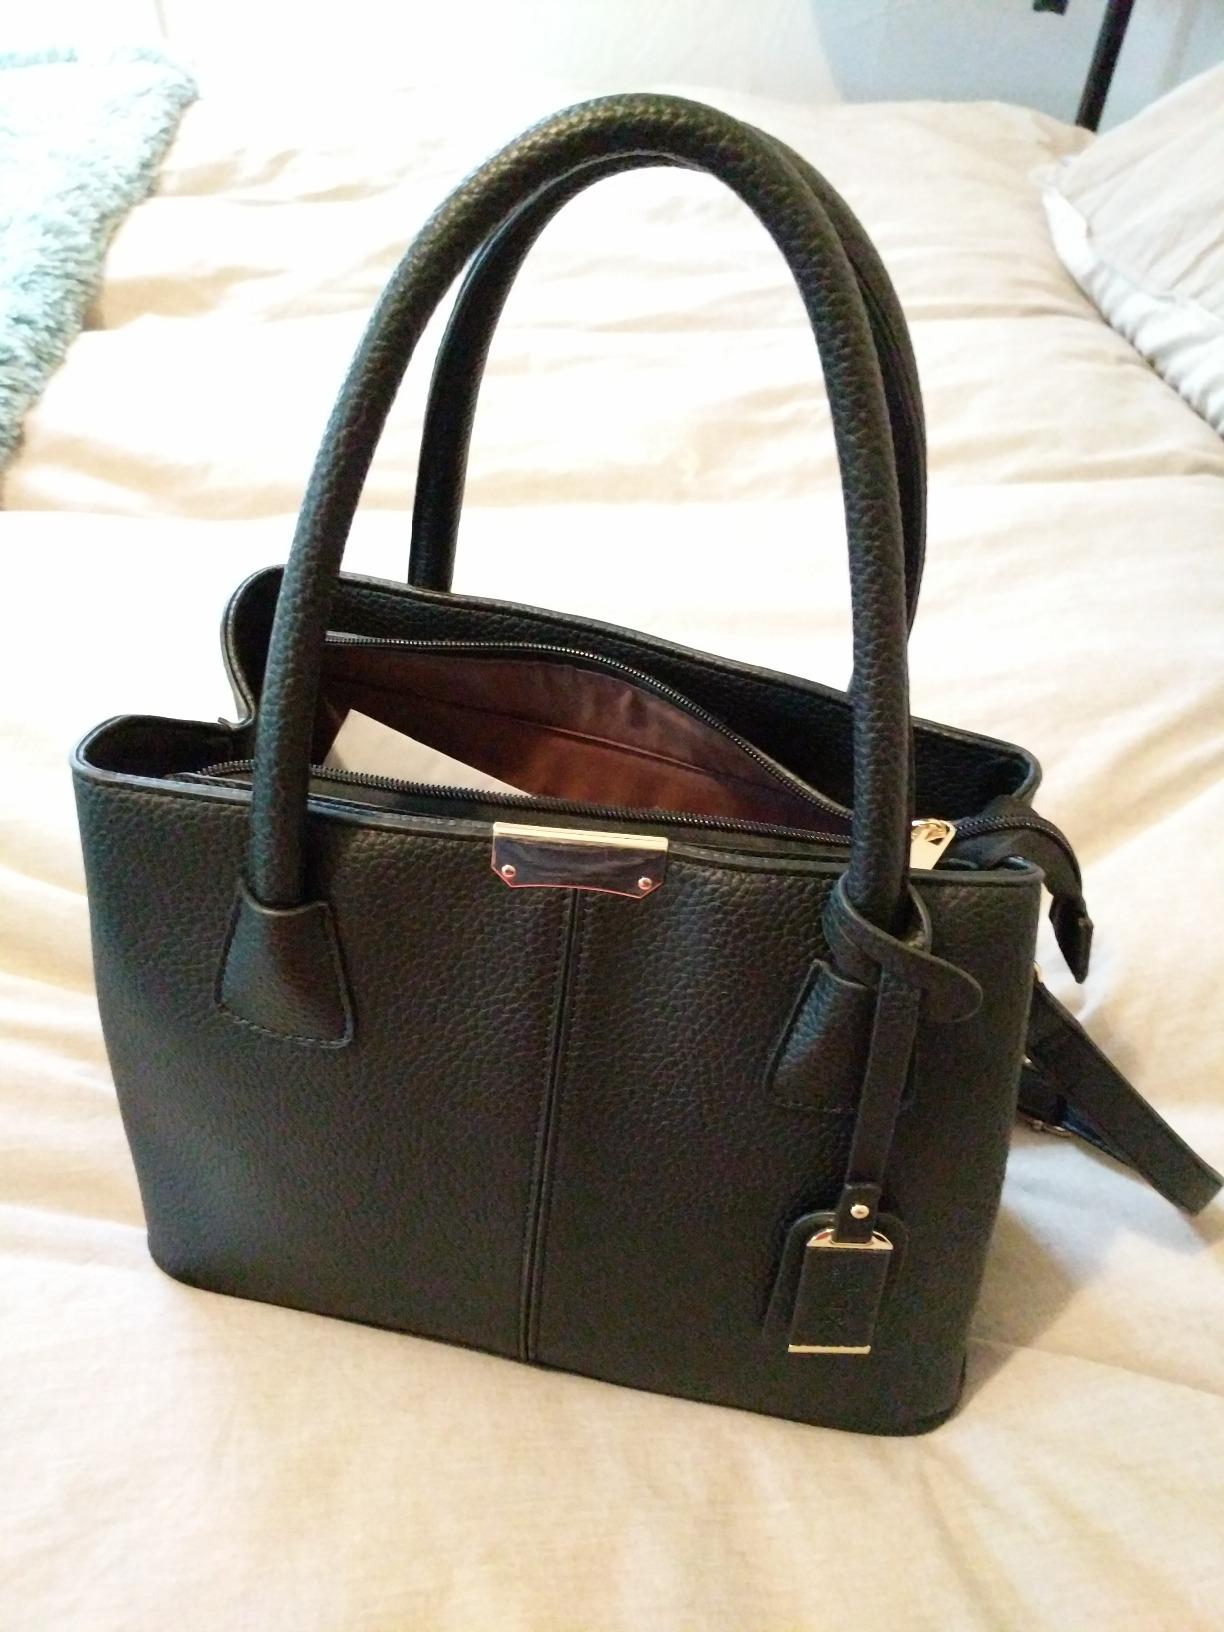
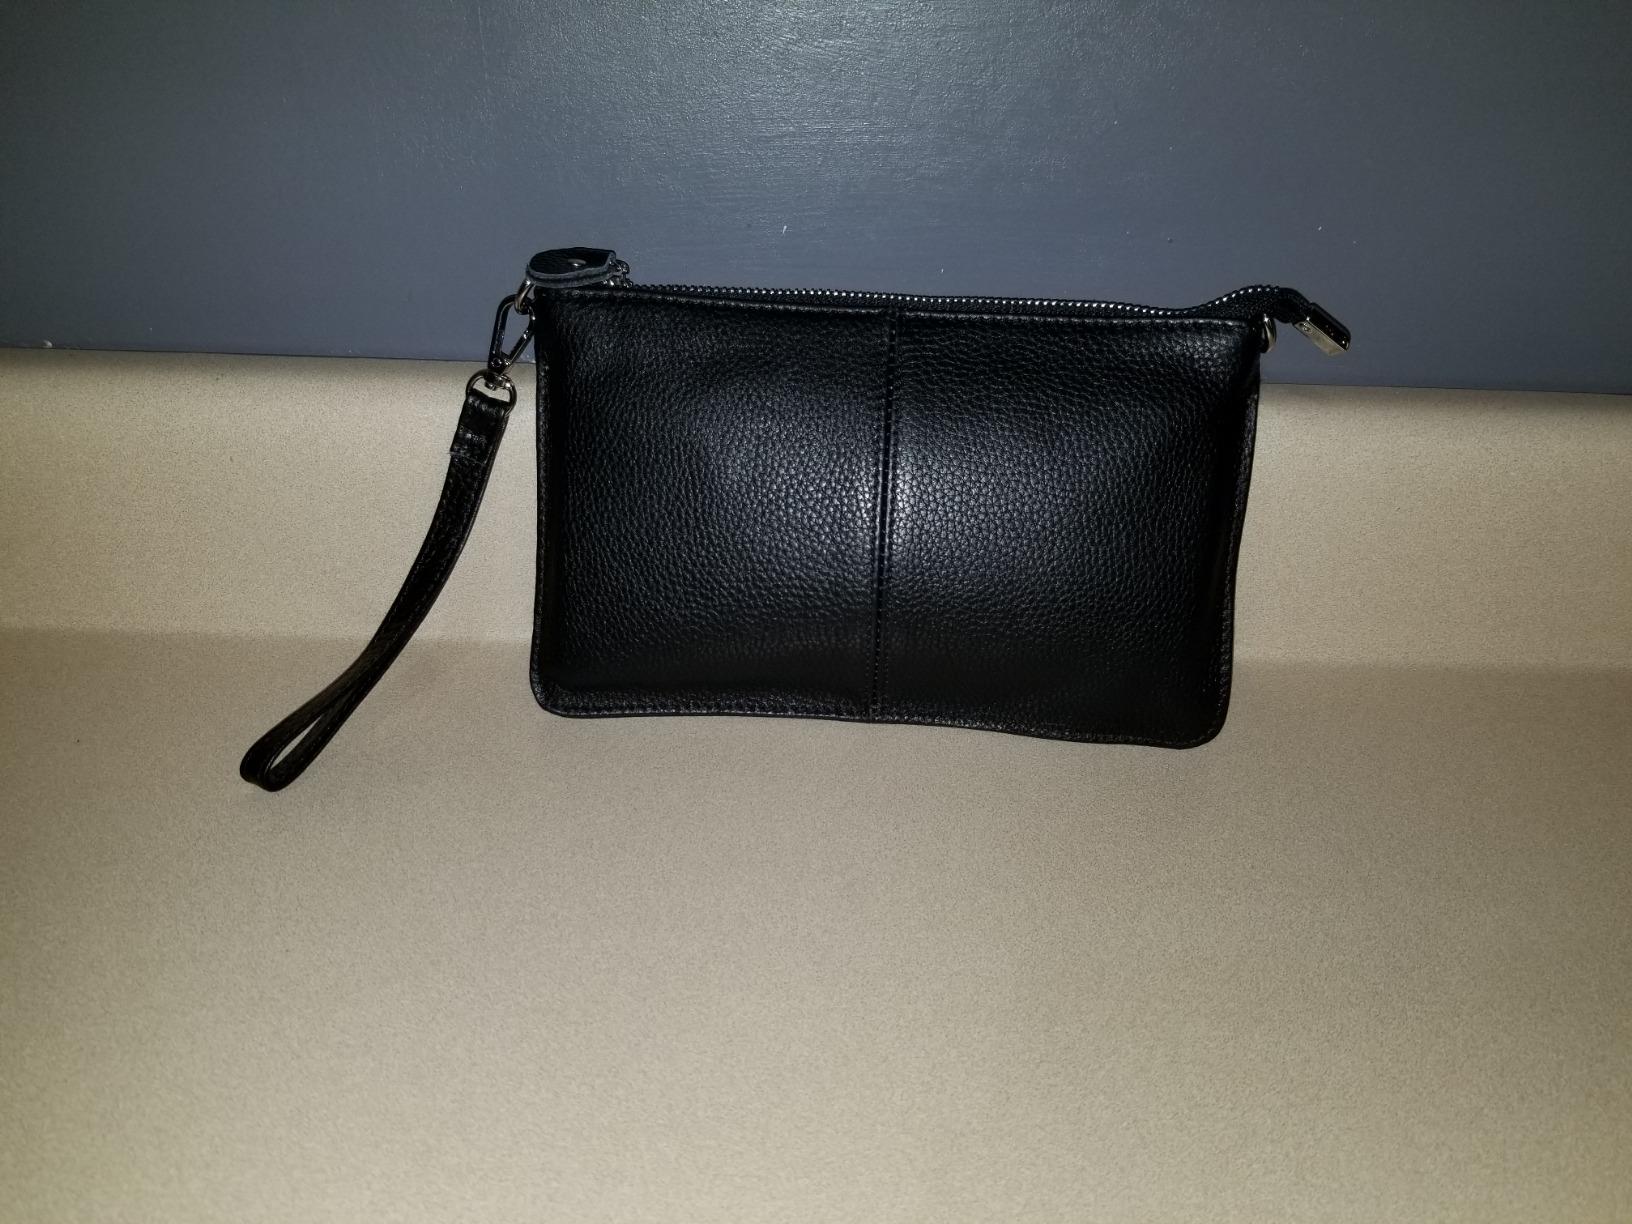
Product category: accessories_handbag
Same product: no